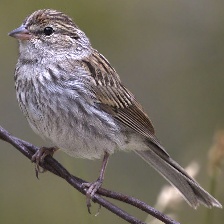
Species: CHIPPING SPARROW
Scientific name: SPIZELLA PASSERINA